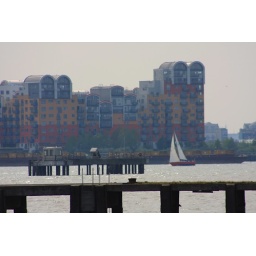
Sailing boat on the River Thames, in front of Lego houses